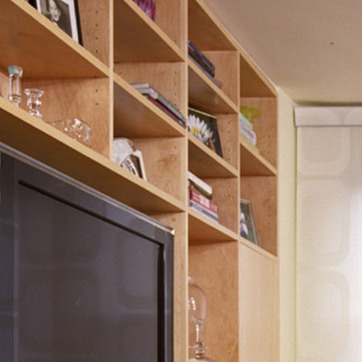
Material: wood